Brazing

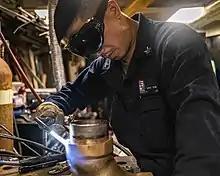
A US Navy maintenance technician torch brazes a steel pipe

Brazing has many advantages over other metal-joining techniques, such as welding. Since brazing does not melt the base metal of the joint, it allows much tighter control over tolerances and produces a clean joint without the need for secondary finishing. Additionally, dissimilar metals and non-metals (i.e. metalized ceramics) can be brazed. In general, brazing also produces less thermal distortion than welding due to the uniform heating of a brazed piece. Complex and multi-part assemblies can be brazed cost-effectively. Welded joints must sometimes be ground flush, a costly secondary operation that brazing does not require because it produces a clean joint. Another advantage is that the brazing can be coated or clad for protective purposes. Finally, brazing is easily adapted to mass production and it is easy to automate because the individual process parameters are less sensitive to variation.